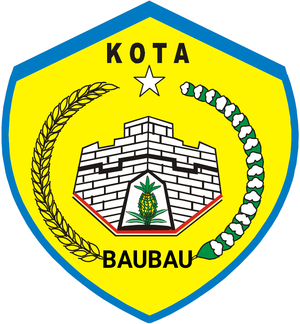
Baubau est la principale localité de l'île de Buton en Indonésie. C'est le chef-lieu du kabupaten de Buton. La ville a le statut de kota.